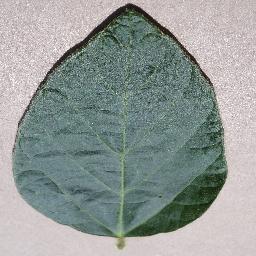
Label: Soybean___healthy